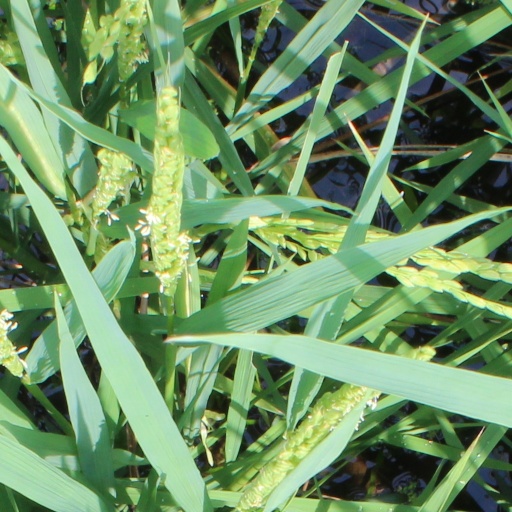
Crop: rice